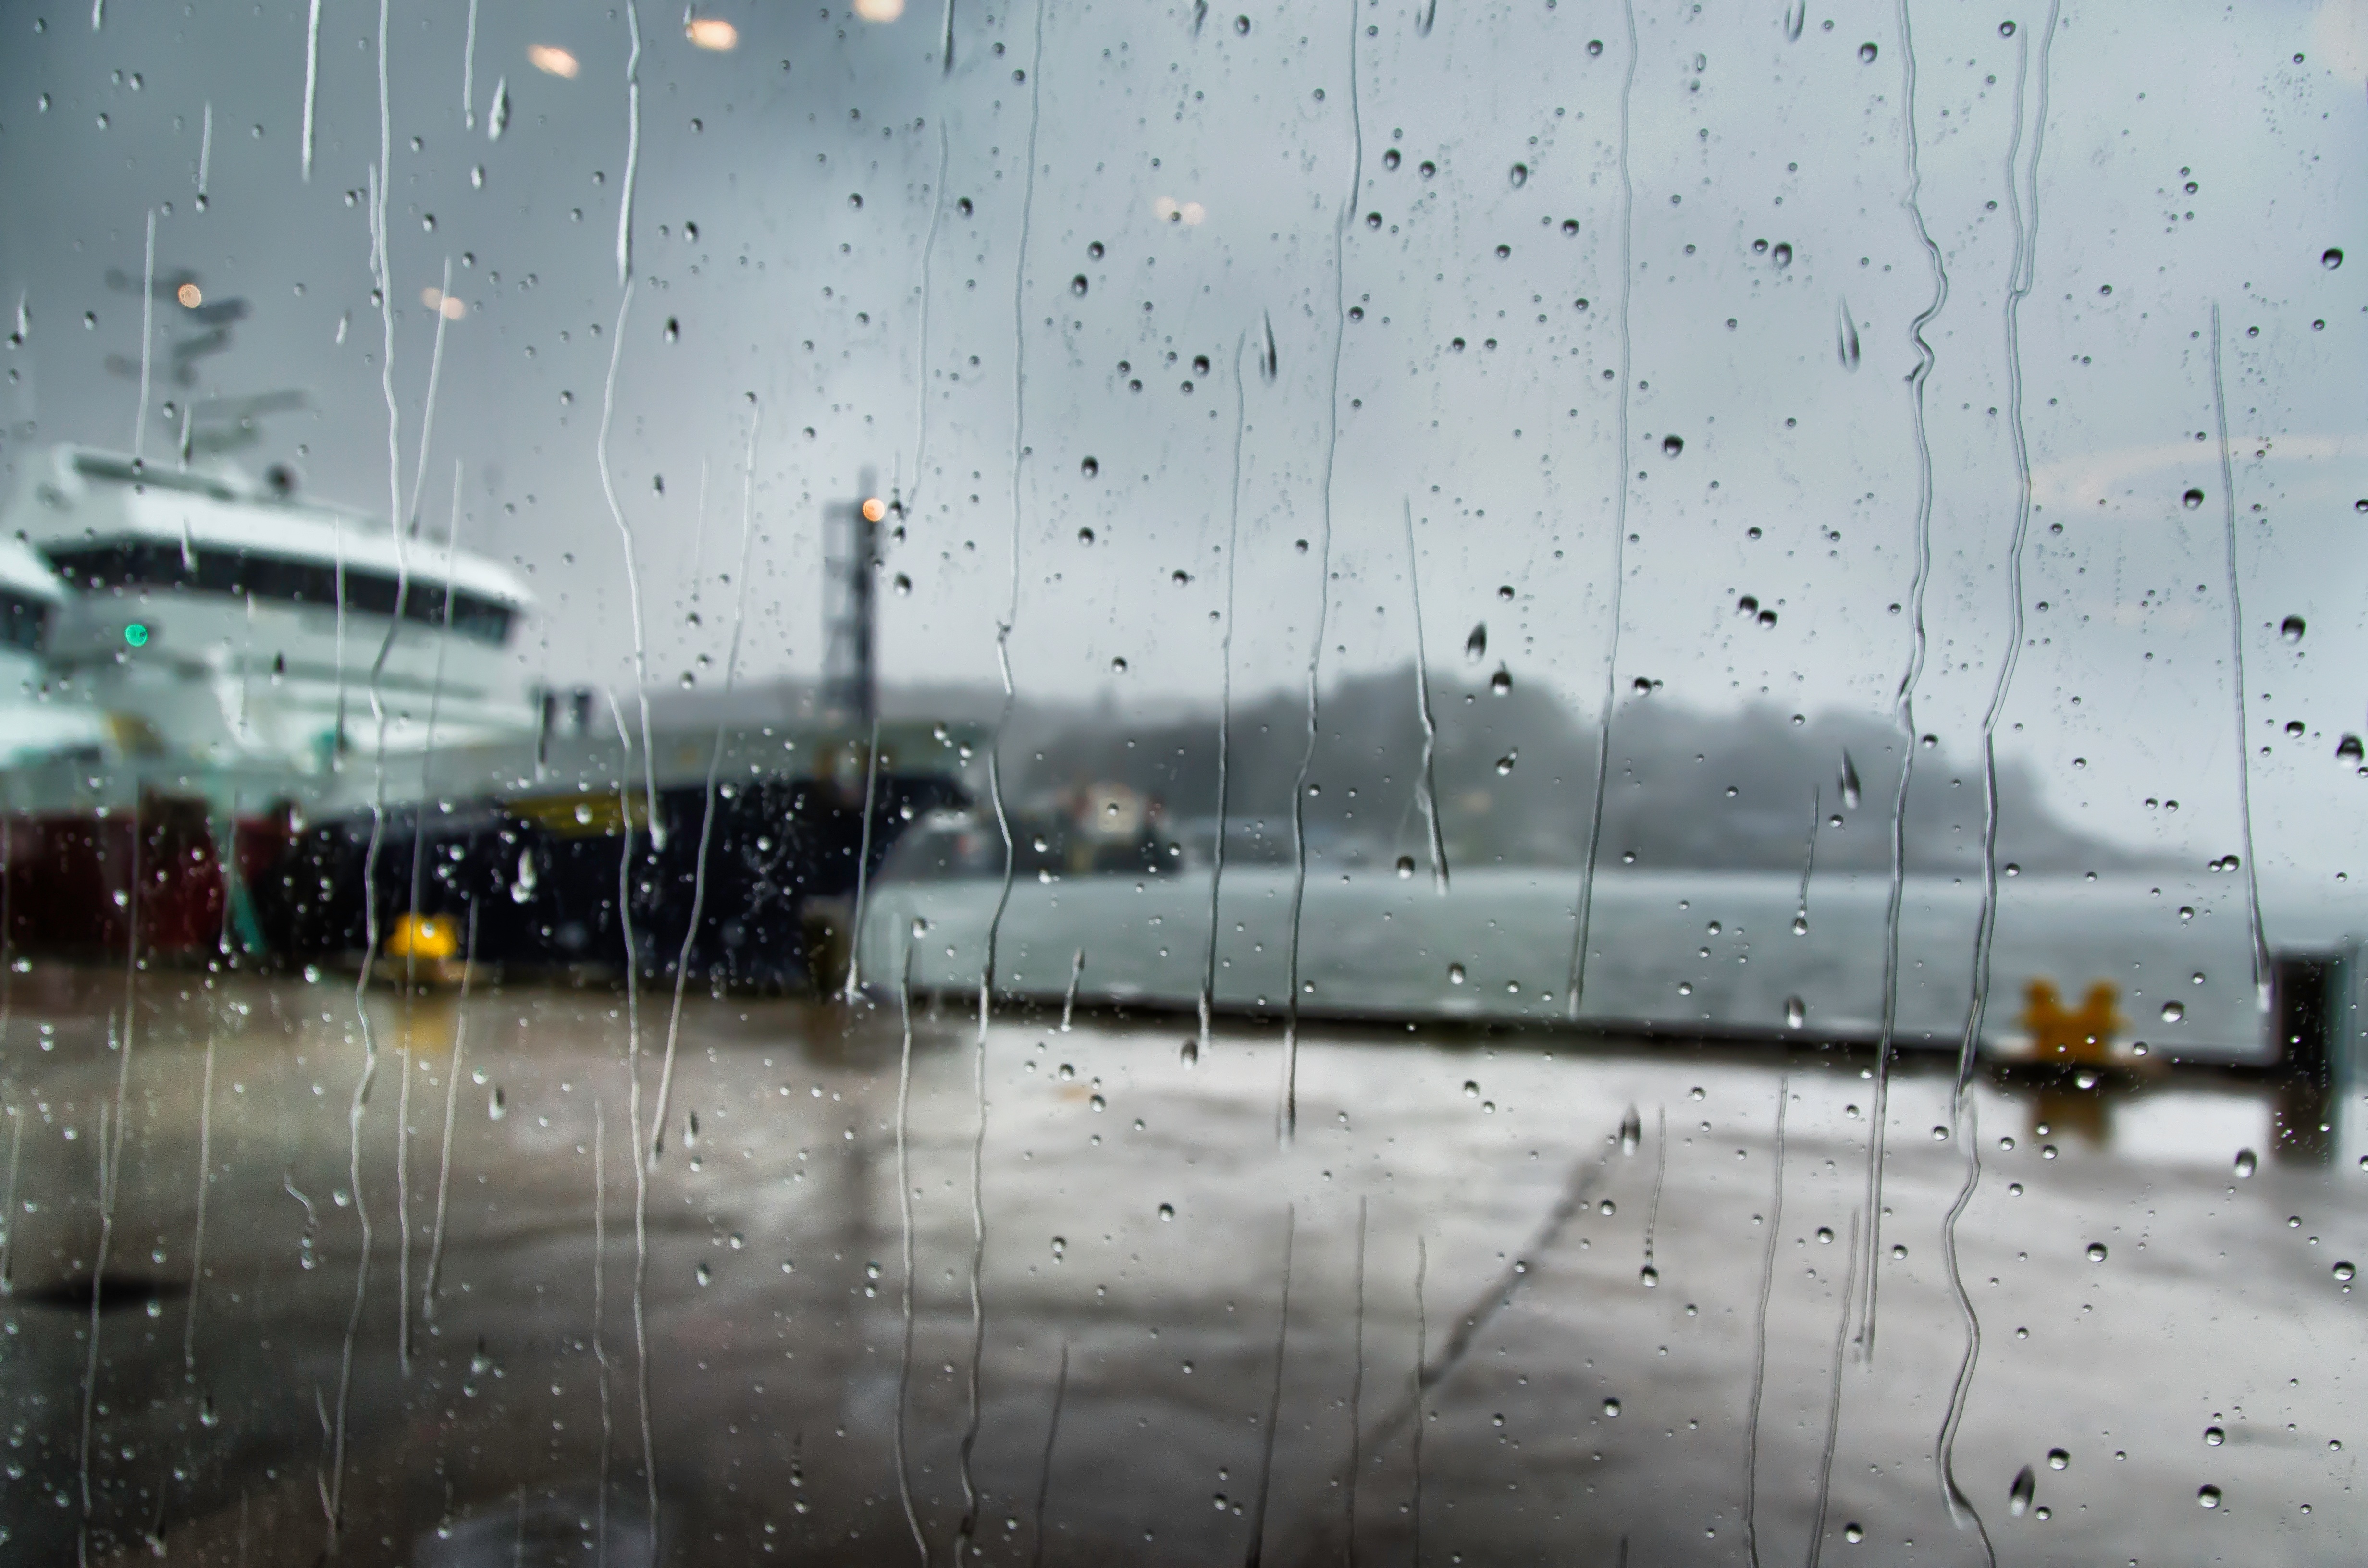
water, snow, winter, morning, rain, ice, reflection, weather, season, blizzard, freezing, atmospheric phenomenon, atmosphere of earth